Aladdin (1992 Disney film)

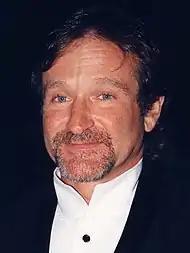
Initially, Robin Williams voiced the Genie under the condition that his voice not be used for excessive marketing or merchandising.

In gratitude for his success with Touchstone Pictures's "Good Morning, Vietnam", Robin Williams voiced the Genie for SAG scale pay ($75,000) instead of his usual asking fee of $8 million, on the condition that neither his name nor image be used for marketing, and that his character take no more than 25% of space on advertising artwork, since Williams's film, "Toys", was scheduled for release one month after "Aladdin"s debut. For financial reasons, the studio reneged on both counts, especially in poster art, by having the Genie in 25% of the image but having other major and supporting characters portrayed considerably smaller. The Disney Hyperion book, "Aladdin: The Making of an Animated Film", lists both of Williams's characters, "the Peddler" and "the Genie", ahead of main characters, but was forced to refer to him as only "the actor signed to play the Genie".